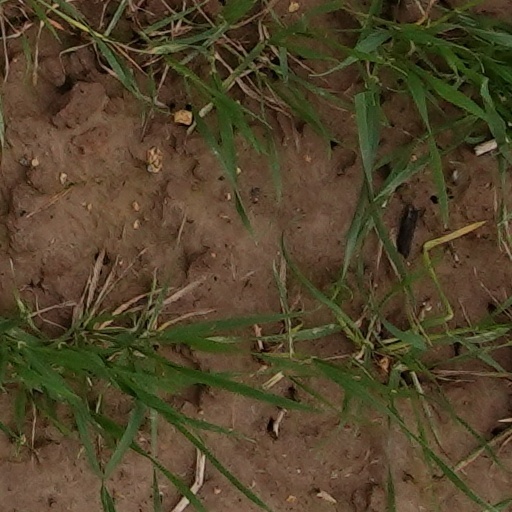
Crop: wheat